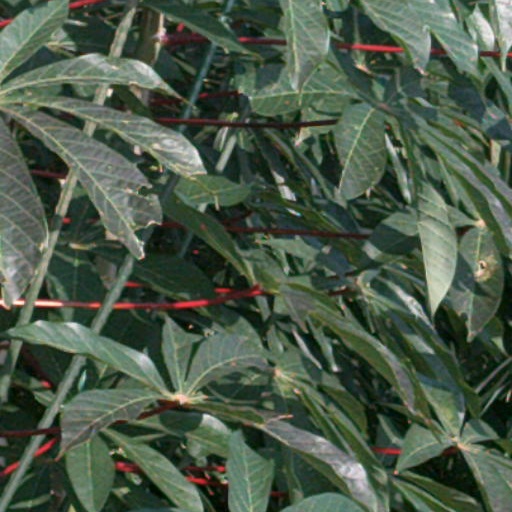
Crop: cassava